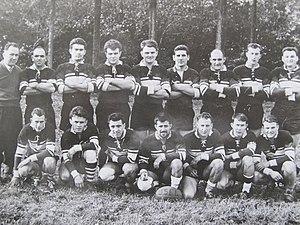
Equipe USFL Fin des années 50
L’Union sportive Fumel Libos ou USFL est un club français de rugby à XV des communes de Fumel et de Monsempron-Libos en Lot-et-Garonne.